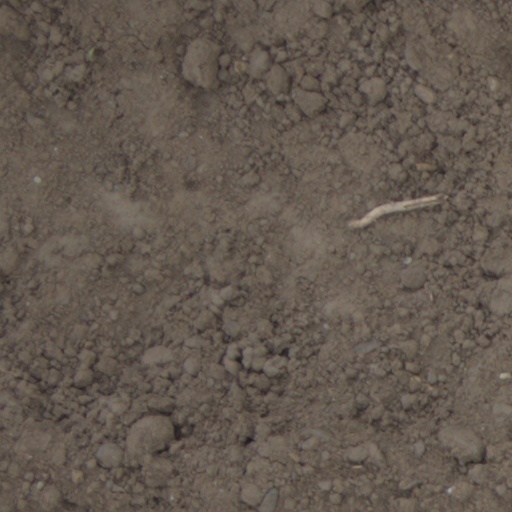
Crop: wheat